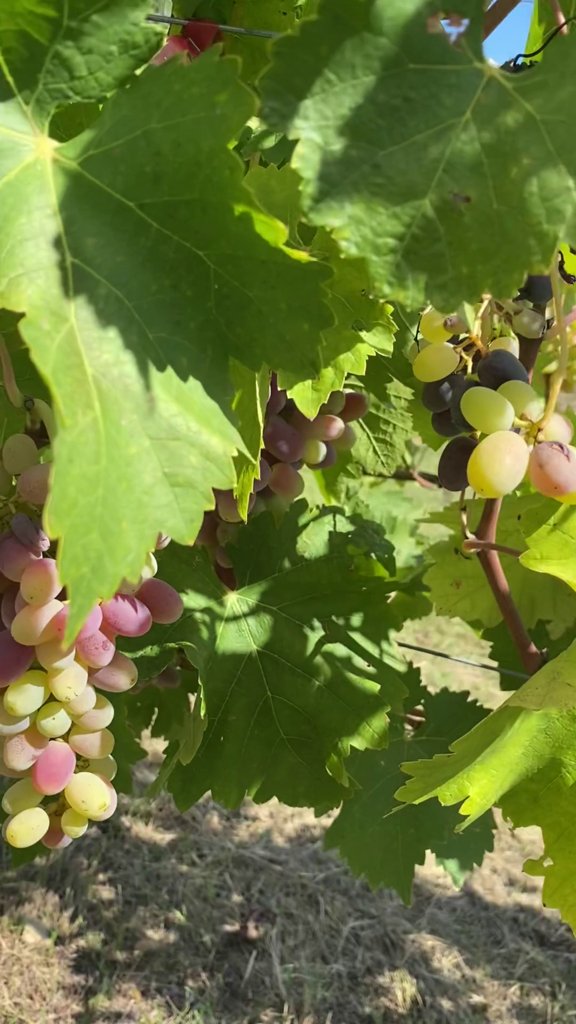
Berries visible: 57
Grape clusters: 3